Changan Ford Mazda

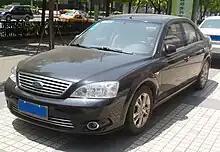
Changan Ford Mondeo

Capacity was increased to 50,000 vehicles in 2004 and to 150,000 soon after, and the Ford Mondeo and Ford Escape-based "Maverick" SUV also entered production.